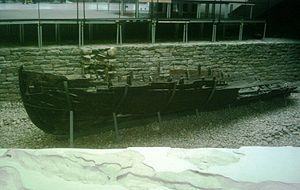
Chaloupe (ou bateau plat) datant du régime français (1700-1760) trouvée lors de fouilles archéologiques à Québec, sous la maison Estèbe. Cette épave est exposée à l'entrée du musée de la civilisation. Sa conservation est due au fait qu'elle n'était pas exposée à l'air libre.